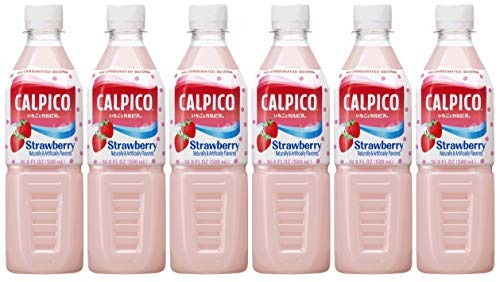
Item Name: CALPICO Strawberry, Non-Carbonated Drink, Japanese Beverage Contains Strawberry Juice Concentrate, Sweet and Tangy Asian Drink, 16.9 FL oz. (Pack of 6)
Bullet Point 1: WHAT IS CALPICO: CALPICO is a refreshing non-carbonated beverage with a distinctive smooth, light taste that is perfect balance of sweet and tangy.
Bullet Point 2: UNIQUE TASTE: Enjoy thirst-quenching, smooth taste with a hint of real strawberry.
Bullet Point 3: JAPANESE DRINK: Sold in Japan under CALPIS brand; CALPIS is the Japanese iconic beverage brand since 1919.
Bullet Point 4: PACK SIZE: 16.9 FL oz. (6 bottles /Pack)
Value: 101.4
Unit: Fl Oz

Price: 14.955